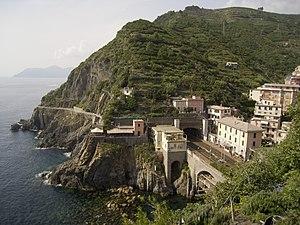
Gare de Riomaggiore.
La gare de Riomaggiore est une gare ferroviaire située à Riomaggiore, dans la province de La Spezia, en Ligurie, dans le nord-ouest de l'Italie.